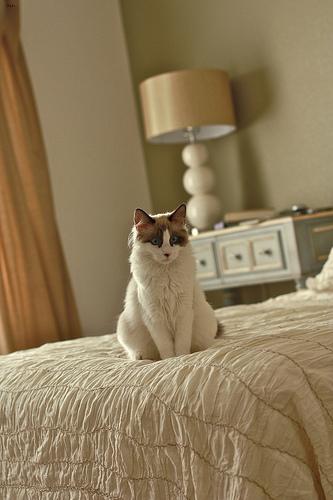
Breed: Ragdoll